Athens International Airport

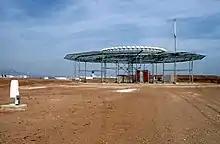
Terminal VOR/DME at Athens International Airport

AIA is located between the towns of Markopoulo, Koropi, Spata and Loutsa, about to the east of central Athens ( by road, due to intervening hills). The airport is named after Elefthérios Venizélos, the prominent Cretan political figure and Prime Minister of Greece, who made a significant contribution to the development of Greek aviation and the Hellenic Air Force in the 1930s. As to-date, the airport is operated by AIA S.A. and ownership is divided between the Hellenic Republic (Greek State) and Private Sector in a 55%-45% stake following a PPP scheme for the airport company. Currently, private investors include the Copelouzos Group (5%) and PSP Investments of Canada (40%), following purchase of Hochtief's shares.